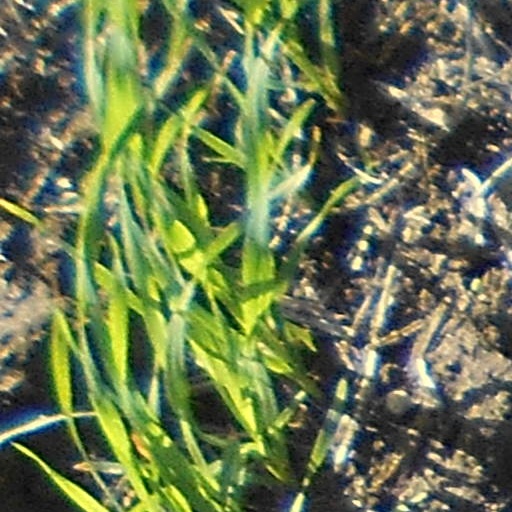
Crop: wheat